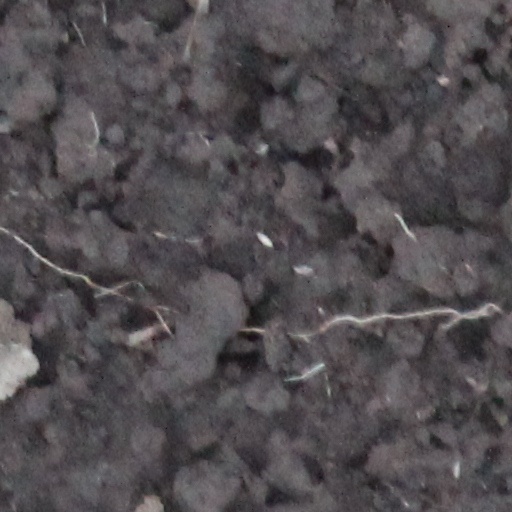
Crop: wheat